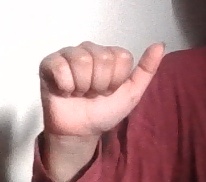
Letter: dhad